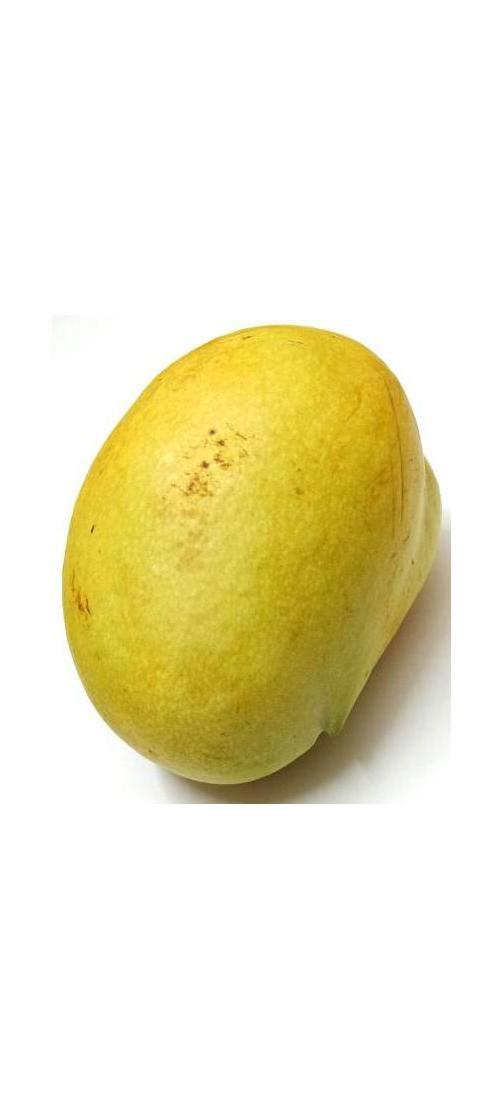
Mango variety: Bari-11